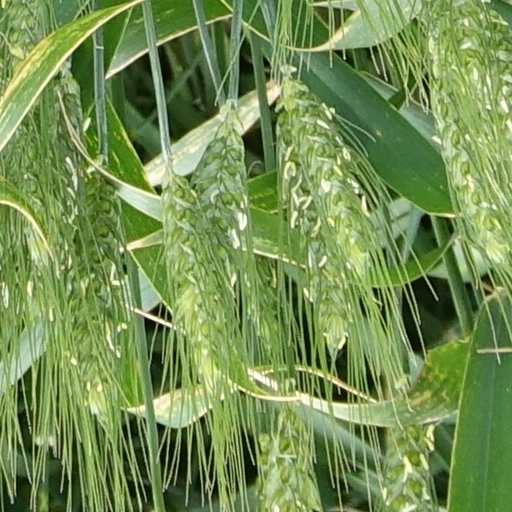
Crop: wheat